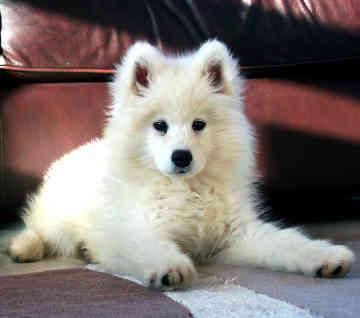
Samoyed